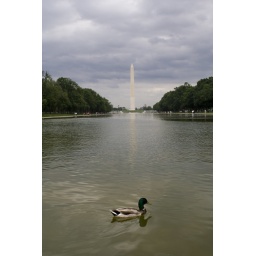
The Washington Monument across the Reflecting Pool. Many families of Malard ducks were making their home around the Reflecting Pool.